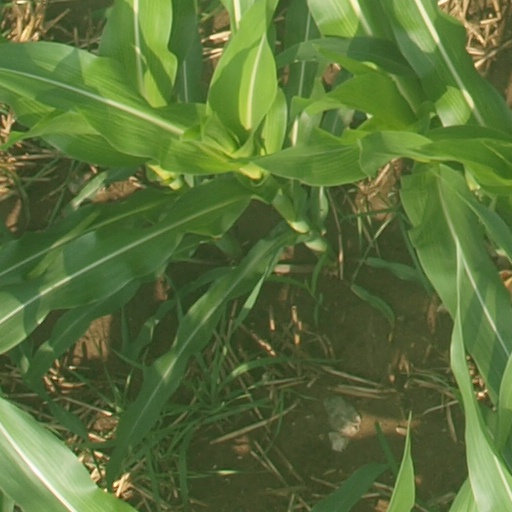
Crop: maize; corn